2011 Auto Club 400

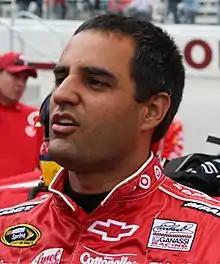
Juan Pablo Montoya scored the pole position.

Auto Club Speedway (previously California Speedway) was a superspeedway located in Fontana, California which hosted NASCAR racing annually from 1997 to 2023. The standard track at Auto Club Speedway featured four turns and was long. The track's turns were banked at fourteen degrees, while the front stretch, the location of the finish line, was banked at eleven degrees. The back stretch had 3 degrees of banking. The racetrack had seats for 92,100 spectators.